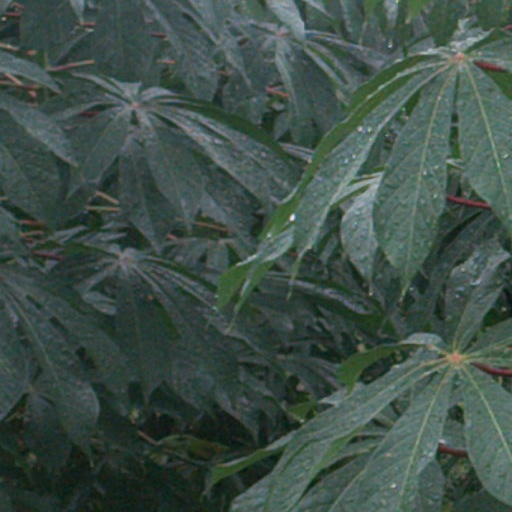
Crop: cassava